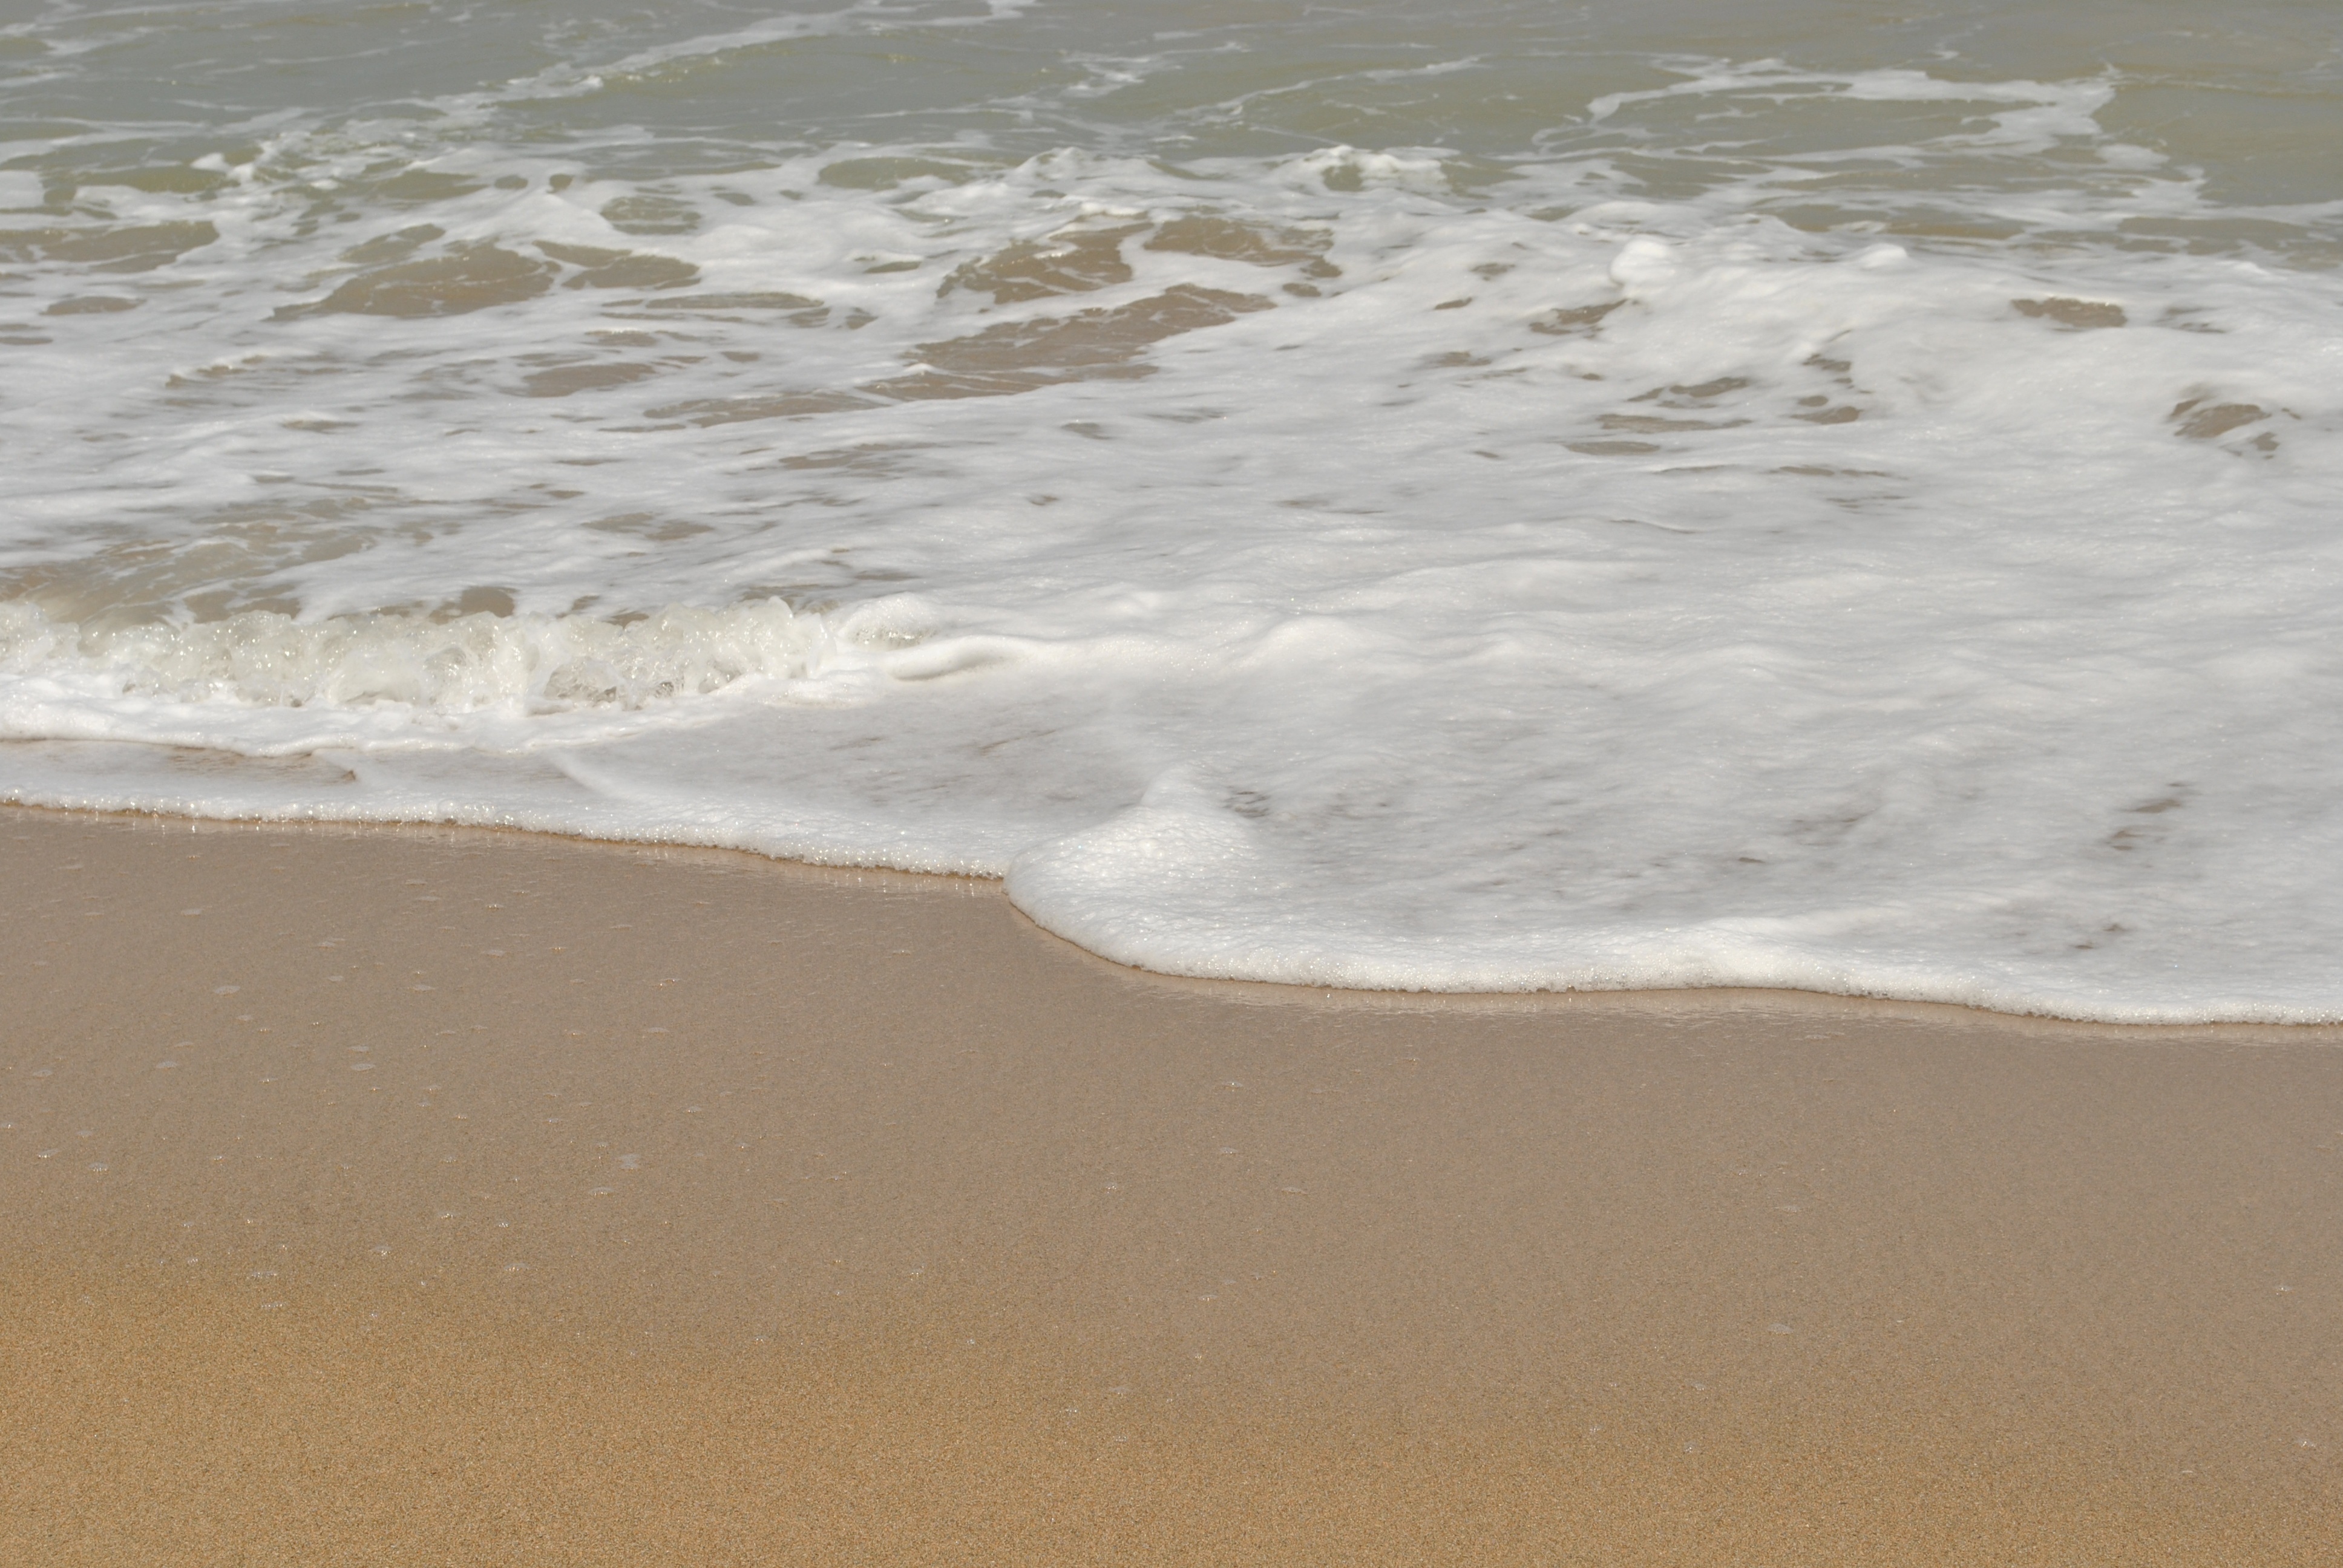
beach, sea, coast, sand, ocean, shore, wave, material, body of water, waves, caribbean, guadeloupe, mudflat, wind wave